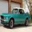
Label: automobile